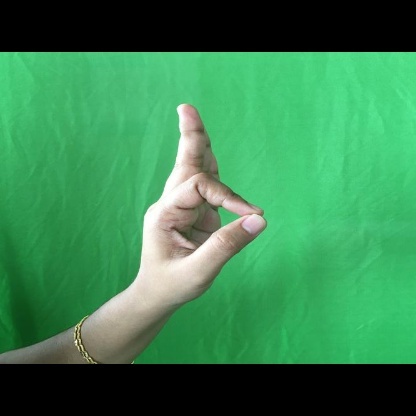
Mudra: Aralam